Economy of Sarawak

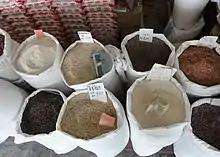
Different variety of rice at a grocery store in Sibu.

Major commodities produced in Sarawak are palm oil, rubber and cocoa. Major food items produced includes livestock, fisheries, rice. Other food commodities include coconut, vegetables, fruits, tobacco and pepper. Agriculture in Sarawak is dominated with smallholders (land ownership less than two acres). This makes it difficult for smallholder farmers to invest in modern farming technologies. As of 1989, shifting cultivation of food crops is still prevalent in Sarawak longhouses as it is part of the culture that ensures food security of the household. Shifting cultivation is still practiced probably due to low opportunity cost; as a result of few alternative jobs that can command higher returns. Besides, the majority of the food farmers are elderly. The productivity of rural farms is still heavily dependent upon the changing weather patterns such as timing of slash-and-burn to the onset of rain.